Yuan dynasty coinage

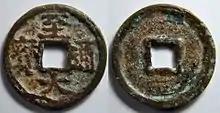
A "Zhida Tongbao" (至大通寶) coin issued under Külüg Khan.

The "Zhongtong Yuanbao" coins were only cast for 3 years (1260 to 1263), later coins would again be issued under Kublai Khan. In the year 1285 Liu Shirong advocated for the creation of the Zhiyuan Tongbao (至元通寶) cash coins, stating that the Mongols should follow the examples of the Han and Tang dynasties in the production of copper-alloy cash coins, and that these cash coins should circulate concurrent with silk and paper money.